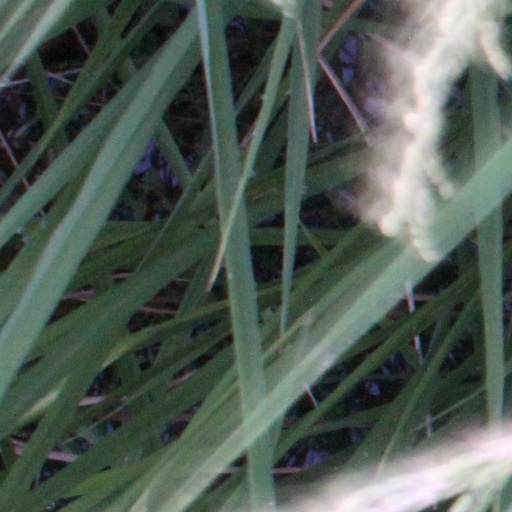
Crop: rice